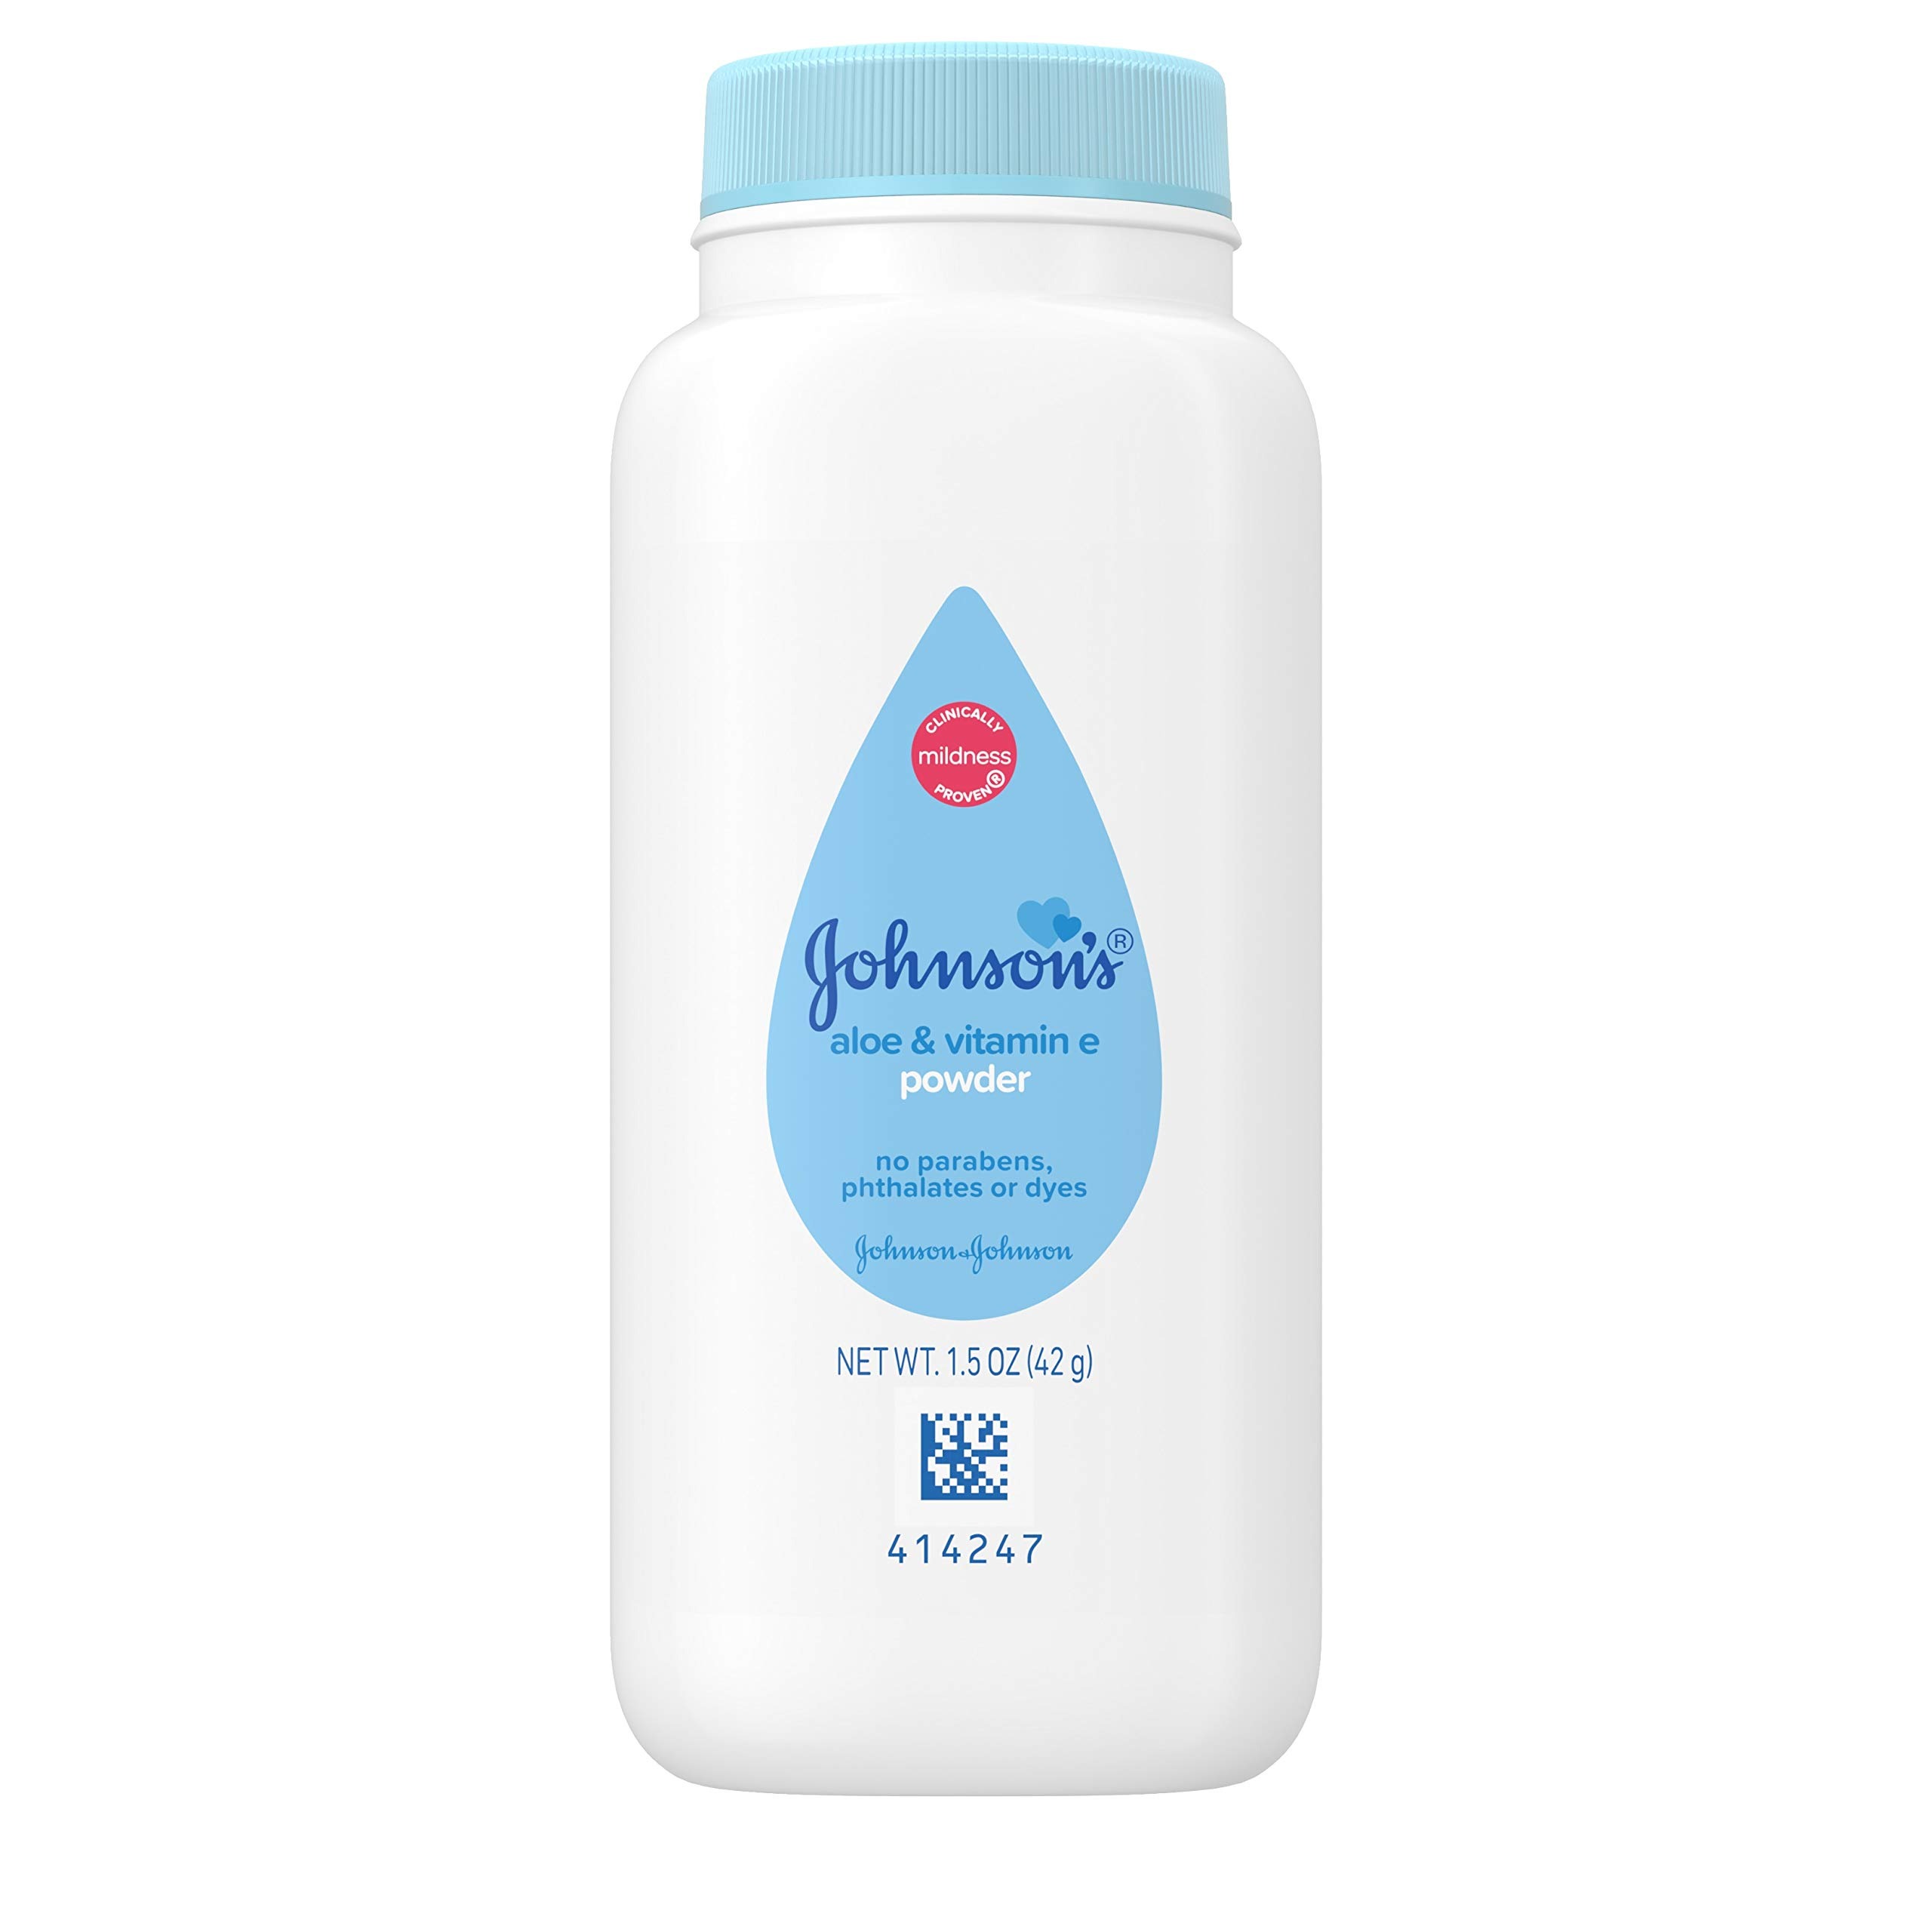
Item Name: Johnson's Baby Powder with Naturally Derived Cornstarch Aloe & Vitamin E, Hypoallergenic, 1.5 oz
Bullet Point 1: 1.5-ounces of Johnson's baby powder with naturally derived cornstarch, aloe, and vitamin E provides a gentle way to soothe your baby's skin and leave it feeling soft and smooth
Bullet Point 2: Hypoallergenic, dermatologist-tested, and specially designed for baby's delicate skin, this naturally derived cornstarch baby powder is clinically proven mild and 100% gentle
Bullet Point 3: This cornstarch powder quickly absorbs moisture, and is free of parabens, phthalates, dyes, and sulfates
Bullet Point 4: This naturally derived cornstarch baby powder is great for kids and adults too. Try it at the beach to help remove sand, or as a dry shampoo alternative for adults.
Bullet Point 5: For over 125 years, Johnson's formulas have been specifically designed for baby's delicate skin. To use, shake baby powder directly into your hand, away from the face, before smoothing onto the skin
Value: 1.5
Unit: Ounce

Price: 2.99